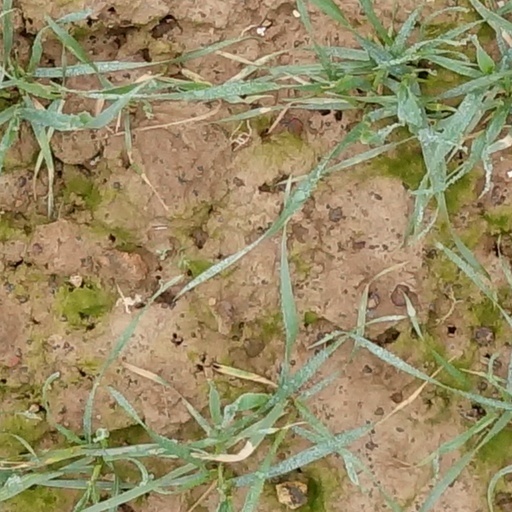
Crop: wheat